California Gully

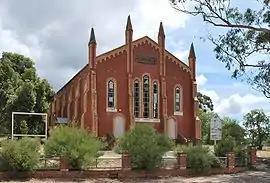
The Uniting Church, formerly St Jude's Anglican Church, was built circa 1868.

California Gully is a suburb of Bendigo, Victoria, Australia. The suburb is located north-west of the Bendigo city centre along Eaglehawk Road. At the 2021 census, California Gully had a population of 4,476.